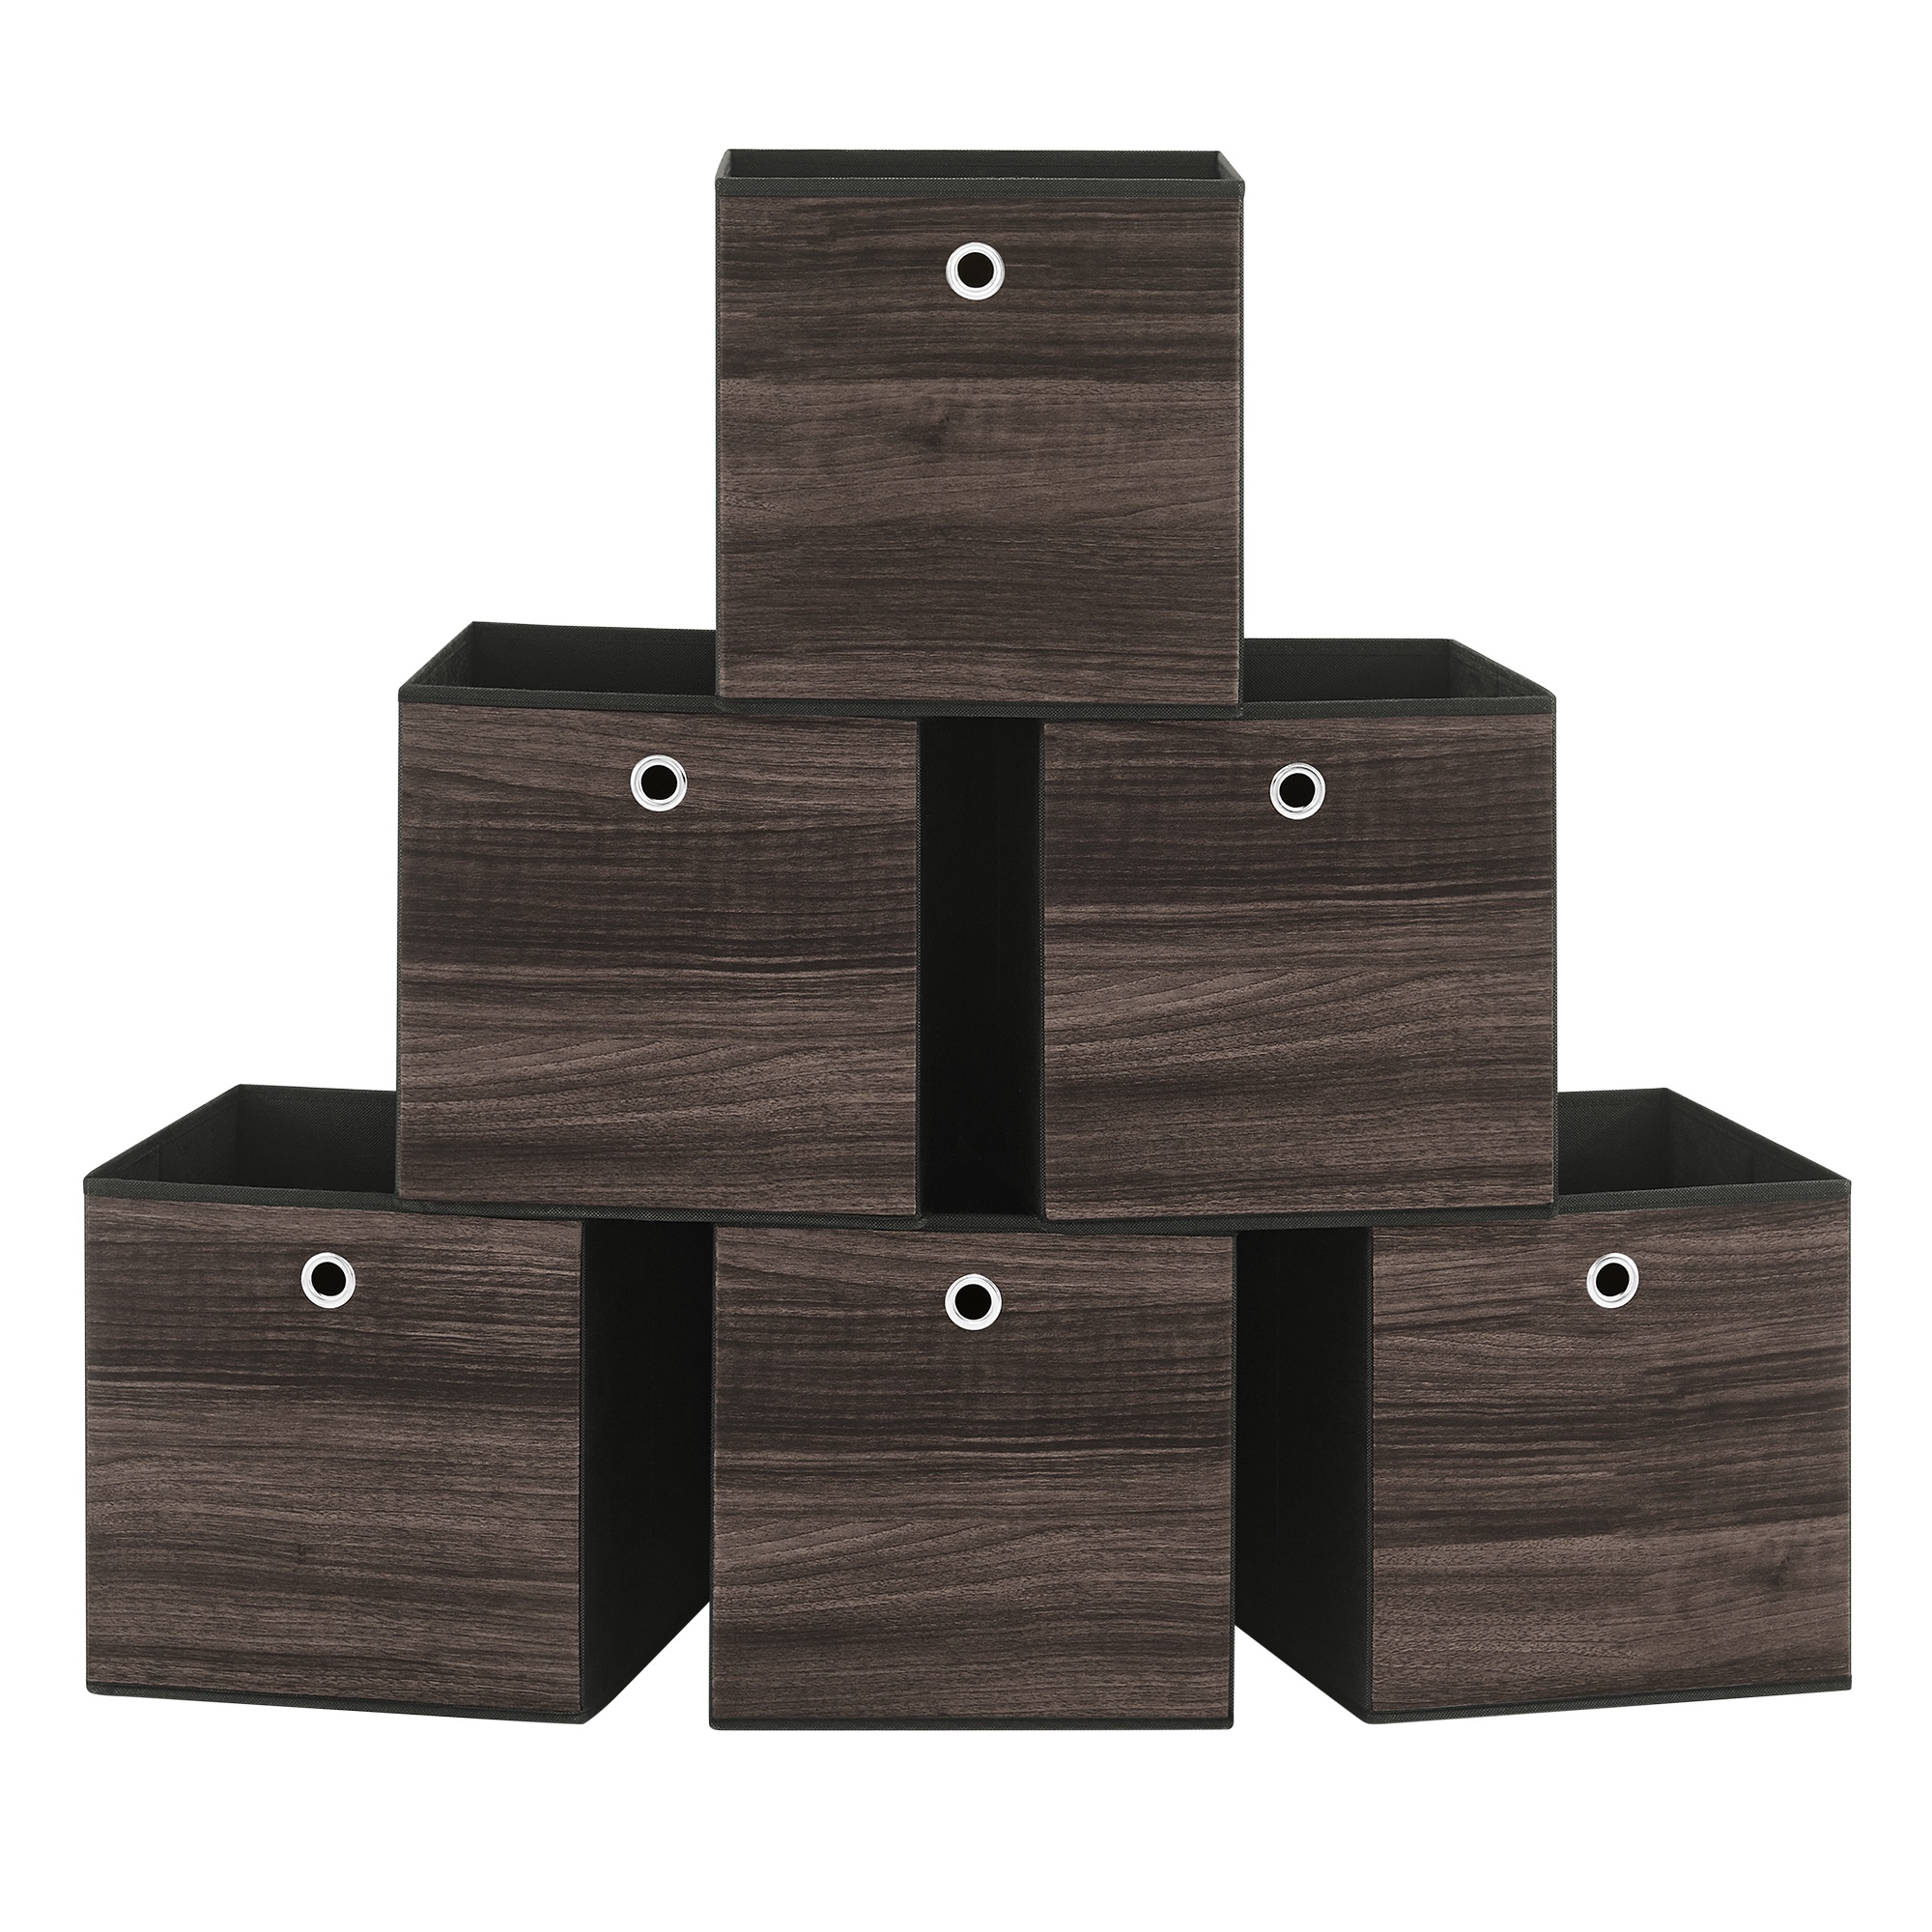
cube storage bin
Brand: Songmics Home
Category: Furniture > Cabinets & Storage > Closets > Closet Bins